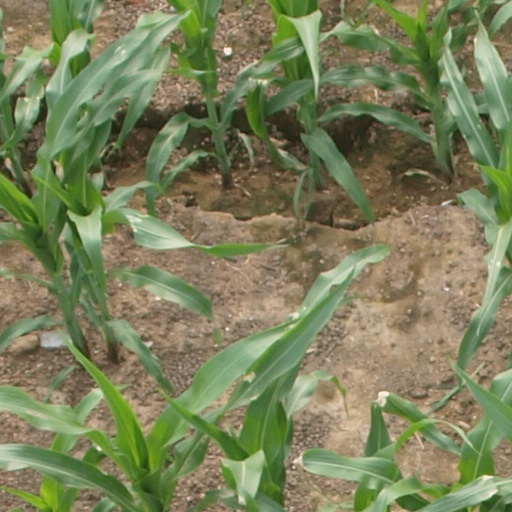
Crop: maize; corn